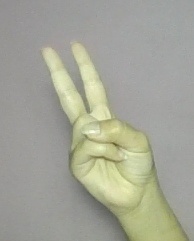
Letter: taa